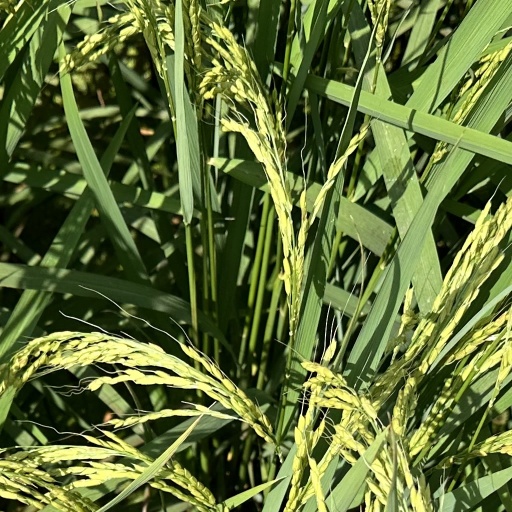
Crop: rice